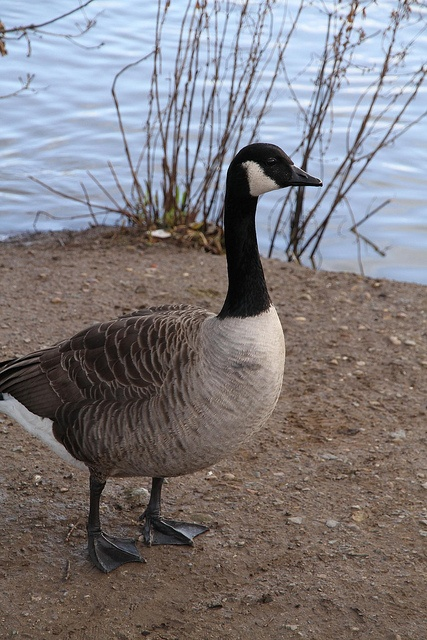
A duck standing on top of a shore next to water.
A goose standing near a body of water.
a bird standing next to a body of water
A duck walks around a body of water.
a goose is standing by a body of water